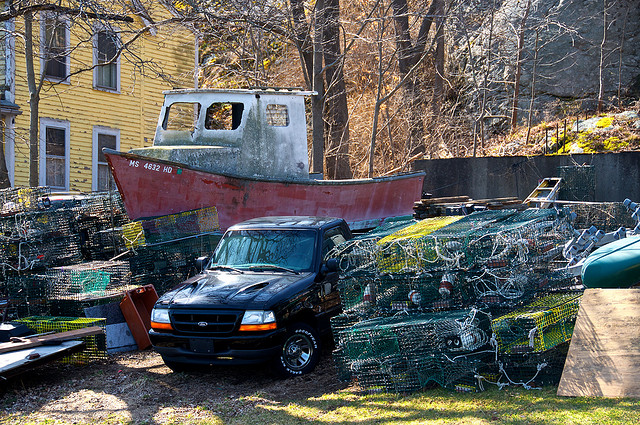
A parked pickup is sitting next to many crab cages and an old boat.

The yard is full of stuff such as a truck and a tug boat.

A junk yard with an old boat and a pickup truck in it

a black truck parked beside an old boat

A black truck parked in front of a pile of baskets.